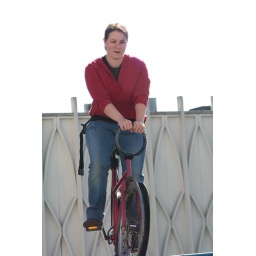
Riding the bike over the water pond.